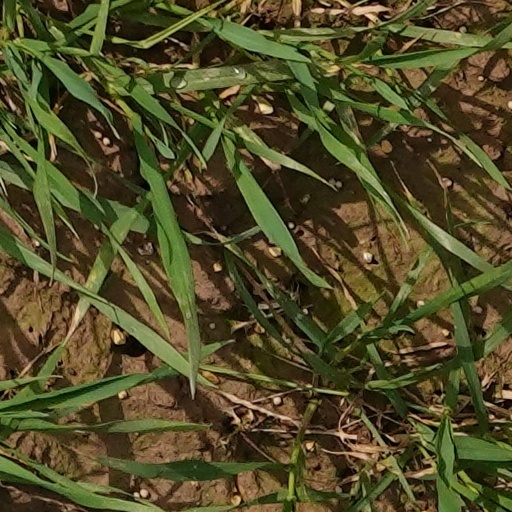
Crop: wheat